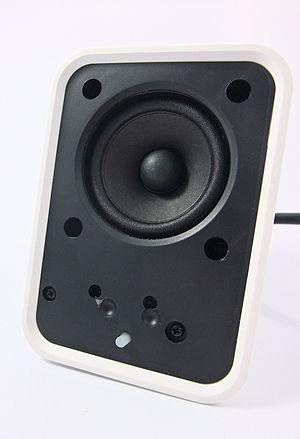
Petite enceinte acoustique équipée d'un haut-parleur large bande
Un haut-parleur large bande se définit comme un haut-parleur qui reproduit une partie aussi grande que possible du spectre audible. Il est, en principe, conçu pour être utilisé seul et non en association avec des haut-parleurs spécialisés dans une partie du spectre audible, sa conception devant lui permettre de restituer aussi bien le grave que l'aigu. Le haut-parleur large bande est le type le plus utilisé : on le trouve dans tous les équipements où le système acoustique n'utilise pas plusieurs voies : récepteurs radio simples, appareils portables, enceintes acoustiques d'entrée de gamme. Il existe également des haut-parleurs large bande haut de gamme, très appréciés de certains amateurs de haute fidélité.